Michael Llewelyn Davies

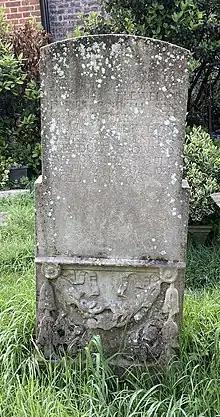
Michael Llewelyn Davies's grave at St John-at-Hampstead churchyard

About a month before Davies's 21st birthday, he and Buxton drowned together in Sandford Lasher, a pool of water downstream of a weir near Sandford Lock on the River Thames, a few miles from Oxford.